Aranđelovac

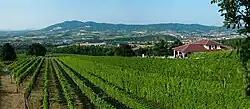
Vineyards outside Arandjelovac

Being a spa resort, tourism and hospitality industry is one of the main economy activity in the town. Arandjelovac has number of hotels, including "", "Šumadija", and "Izvor", as well as many smaller boutique hotels, and guest houses. In addition the streets of town are littered with many cafés, bars, restaurants and shops. Rural and eco-tourism is also popular in the villages around the town.